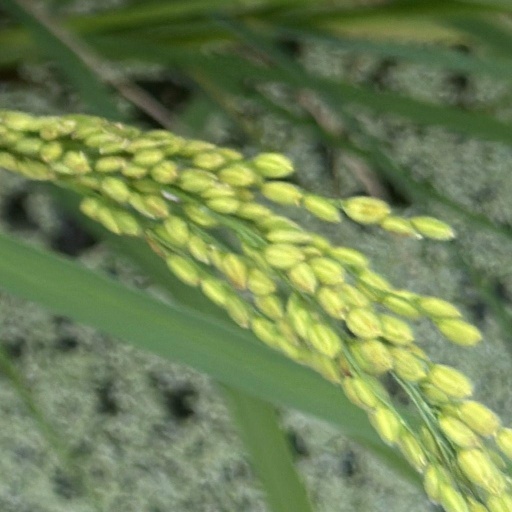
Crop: rice